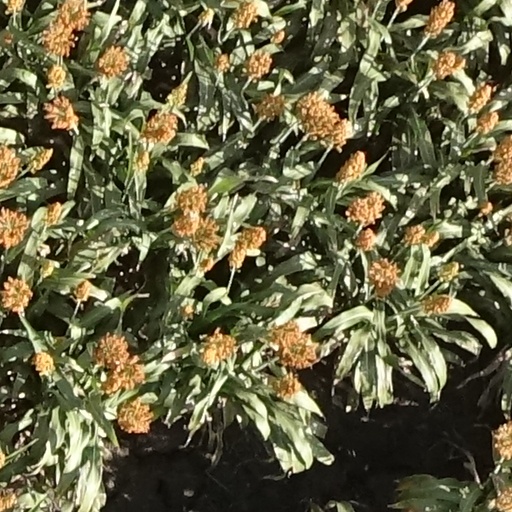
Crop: sorghum